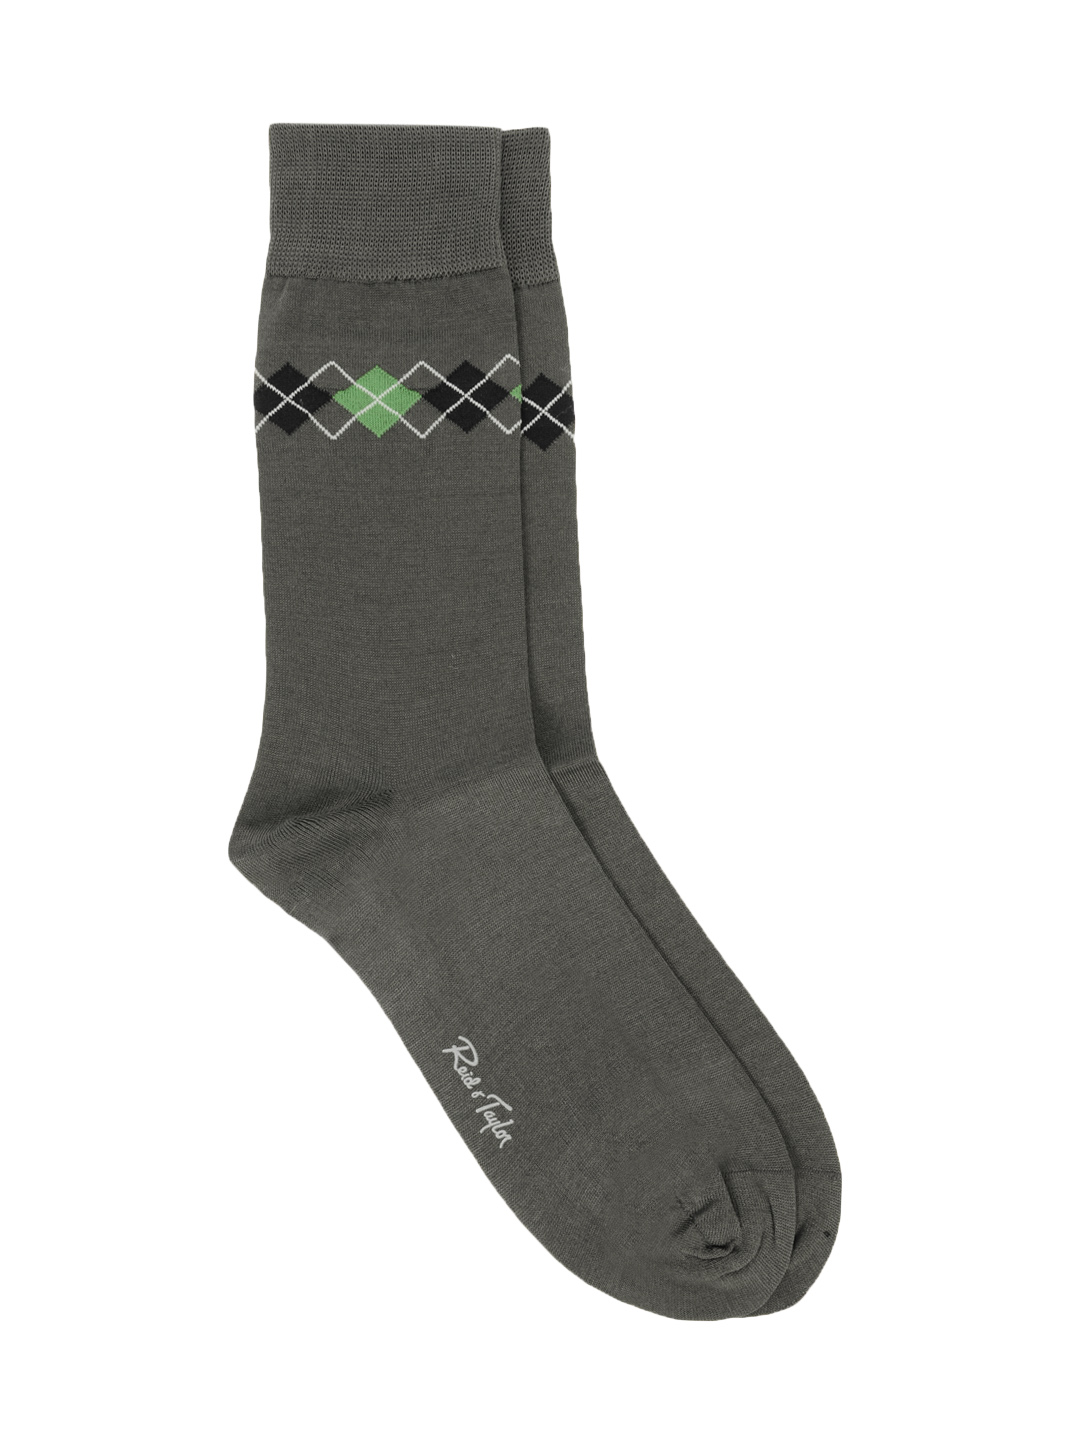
Reid & Taylor Men Grey Socks
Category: Accessories / Socks / Socks
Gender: Men
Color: Grey
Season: Summer 2016
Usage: Casual